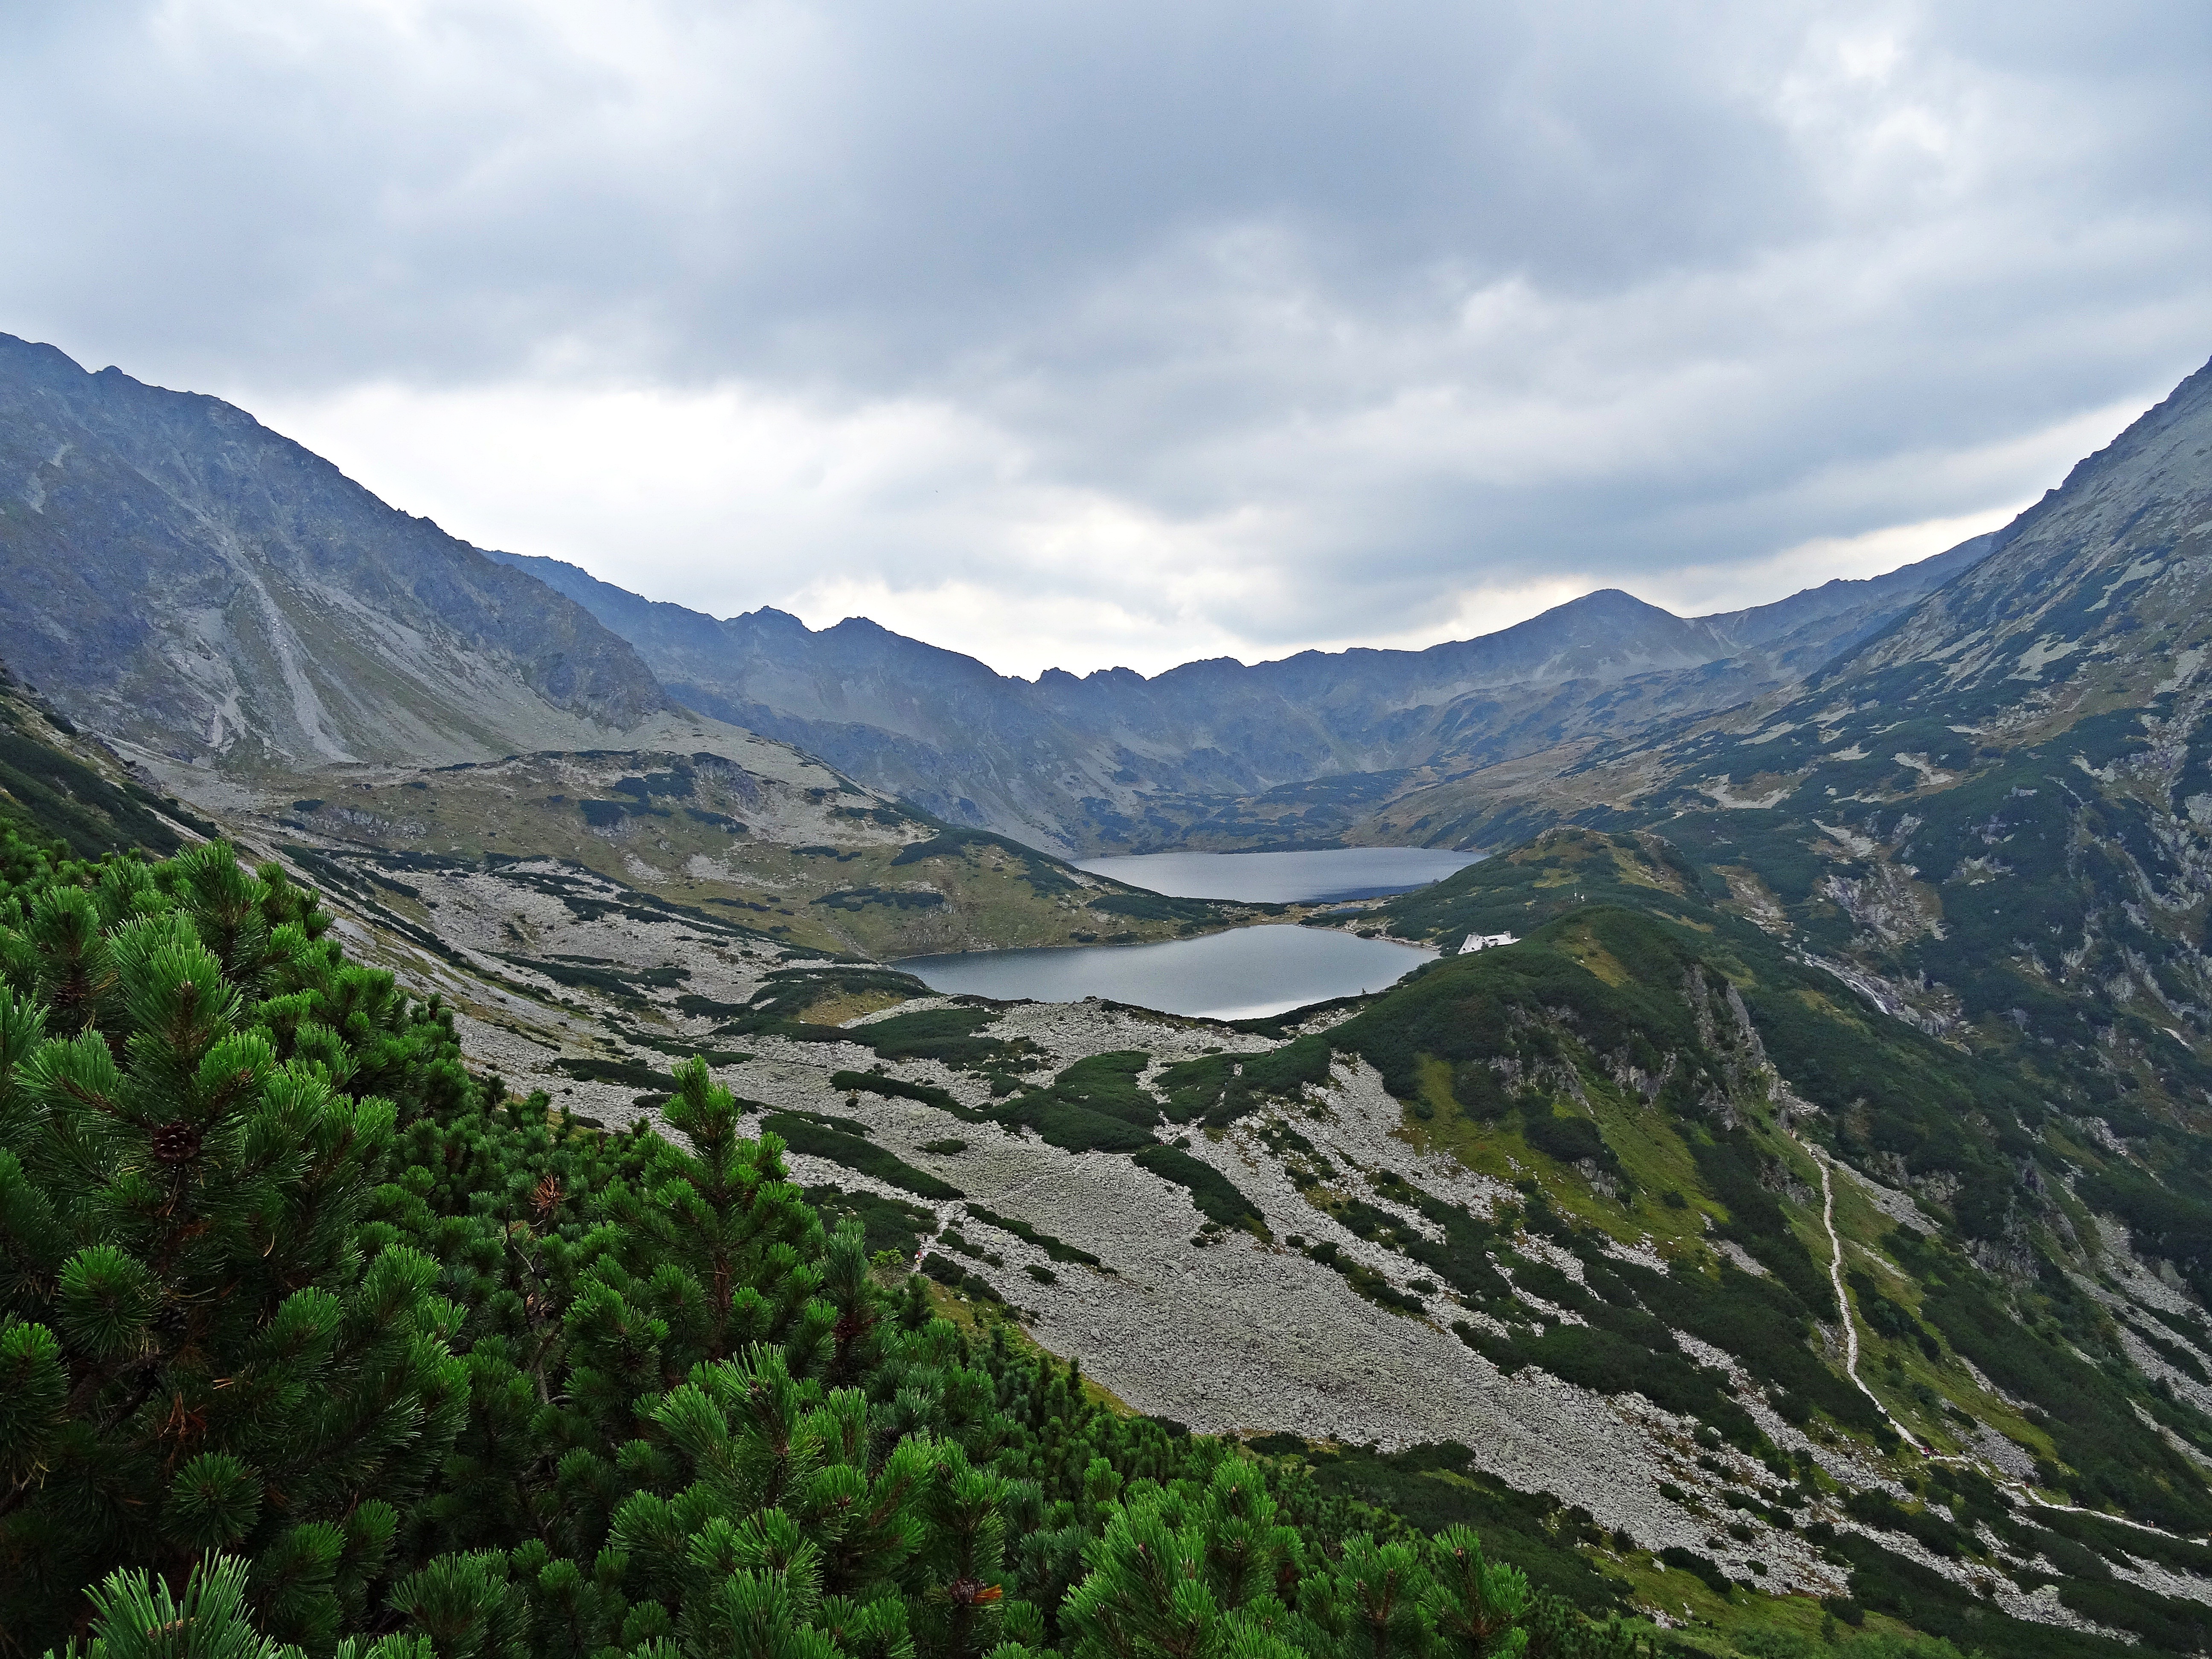
landscape, tree, nature, forest, wilderness, walking, mountain, hiking, hill, lake, adventure, view, valley, mountain range, panorama, summer, travel, green, scenery, holiday, colorful, tourism, highland, ridge, top view, rocks, tour, holidays, mountains, alps, vegetation, plateau, beauty, fell, loch, time of year, tatry, wandering, the silence, on the trail, peace of mind, hiking trail, hiking trails, sunny day, landform, a view of the mountains, mountain trekking, mountain hiking, the beauty of the mountains, mountain pass, geographical feature, mountainous landforms